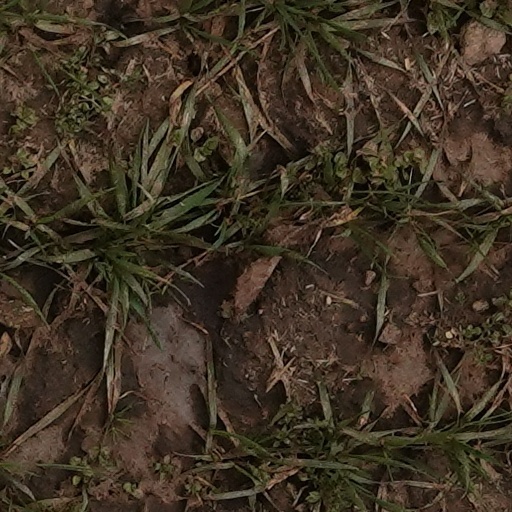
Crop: wheat